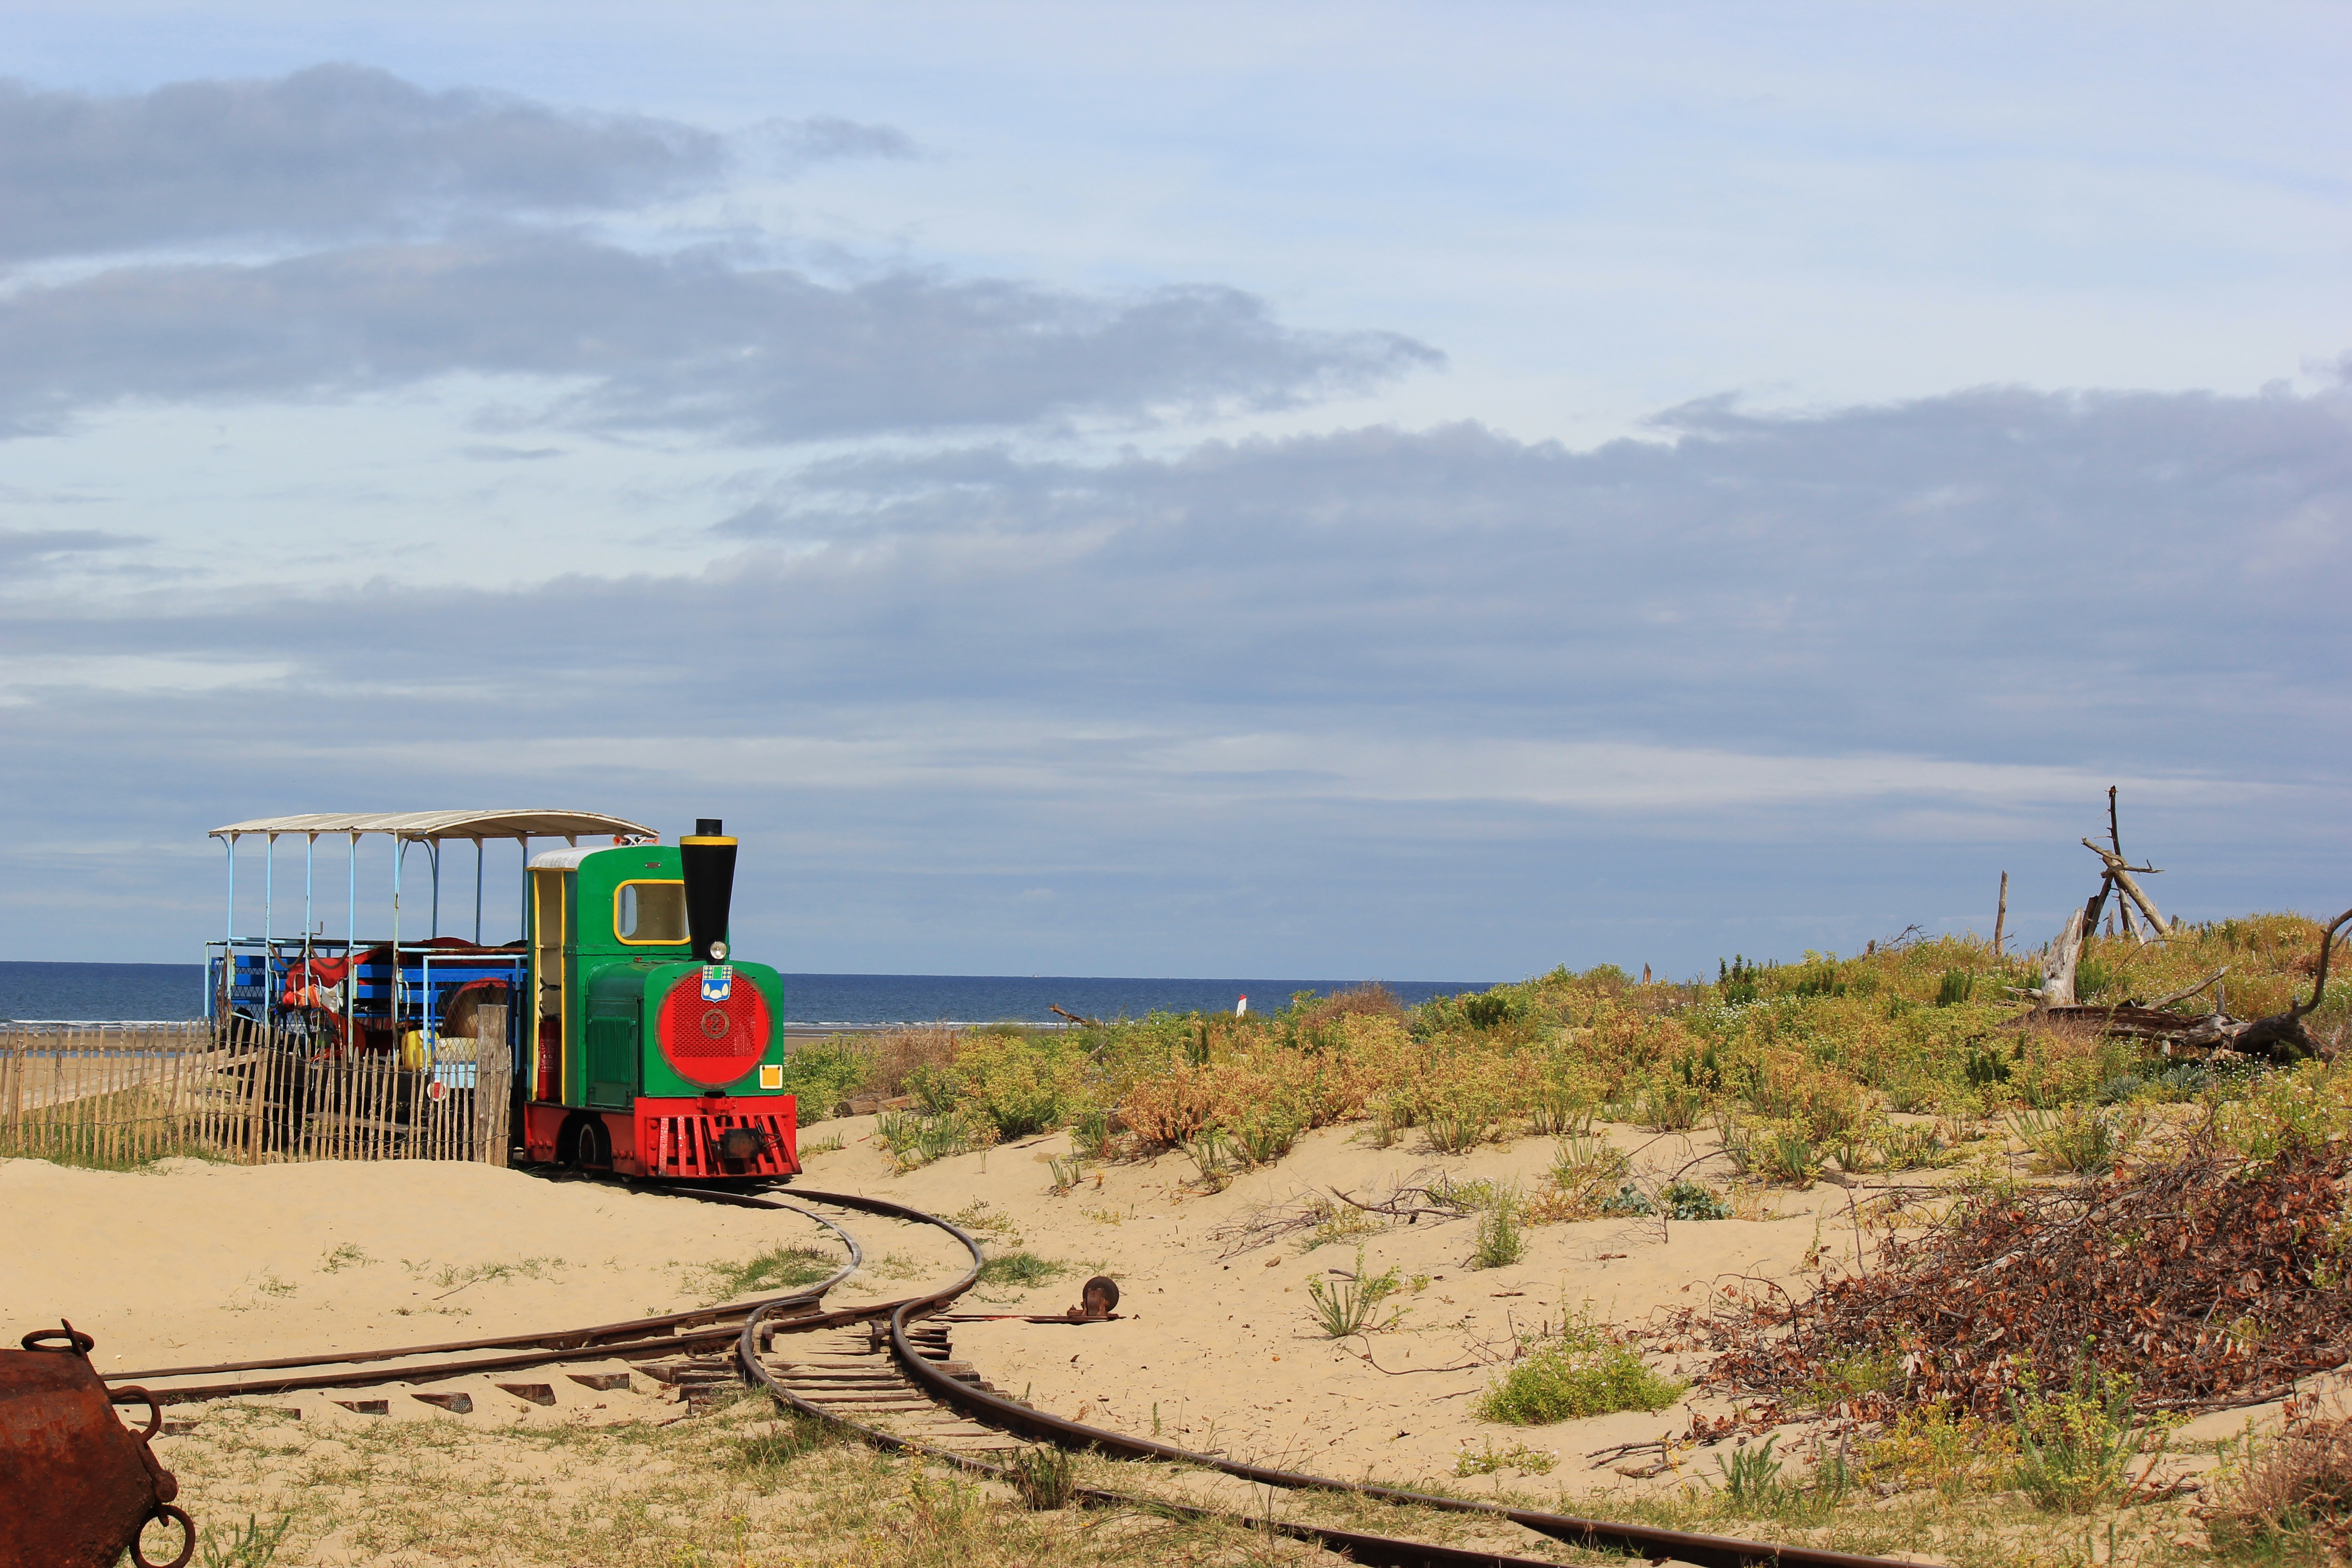
beach, landscape, sea, coast, nature, sand, cloud, sky, wind, train, transport, red, vehicle, blue, habitat, cloudy sky, rural area, natural environment